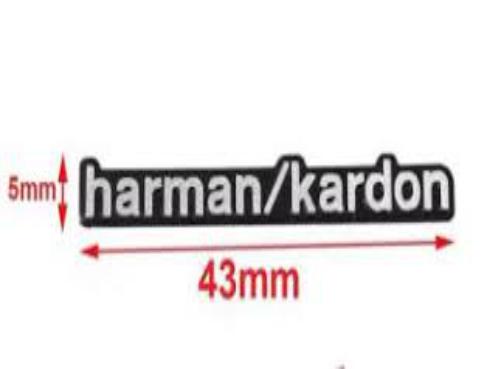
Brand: HARMAN KARDON
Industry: Electronic